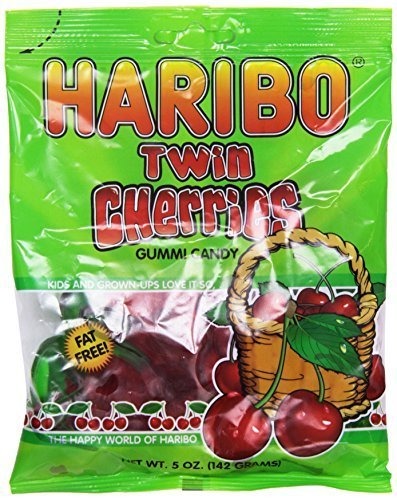
Item Name: Haribo Gummies - Twin Cherries - 5 oz - 3 ct
Value: 15.0
Unit: Fl Oz

Price: 3.29